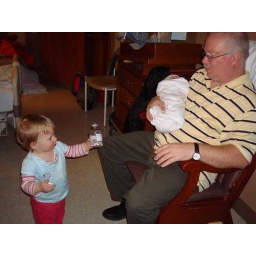
Lauren's more interested in the water bottle than the baby.